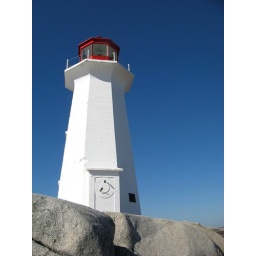
peggy's cove, nova scotia. i'm pretty sure the sky doesn't get quite this blue here in calgary..